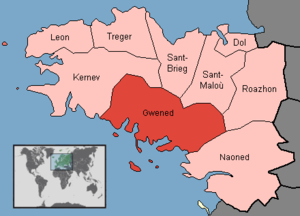
Broërec ou Bro Waroch est le nom d'un royaume, ou comté, créé au VIᵉ siècle par les Bretons cornouaillais aux dépens de l'ancienne cité gallo-romaine des Vénètes, et situé dans l'Armorique au Haut Moyen Âge. Son extension géographique approche l'actuel pays du Vannetais. La première mention écrite apparaît dans l'acte 235 du cartulaire de Redon sous la forme latinisée "Provincia Warocha".